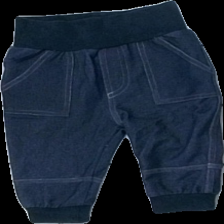
View: front
Type: Trousers
Category: Children
Brand: Not in the list
Brand text on label: petter & kajsa
Colors: Blue
Material: 82% cotton 18% polyester
Cut: Regular
Size: 62
Season: All
Damage location: top center
Damage 2 location: bottom center
Damage 3 location: bottom left
Price range: <50
Recommended usage: Export
Description: blå byxor, urtvättade
Comment: urtvättade